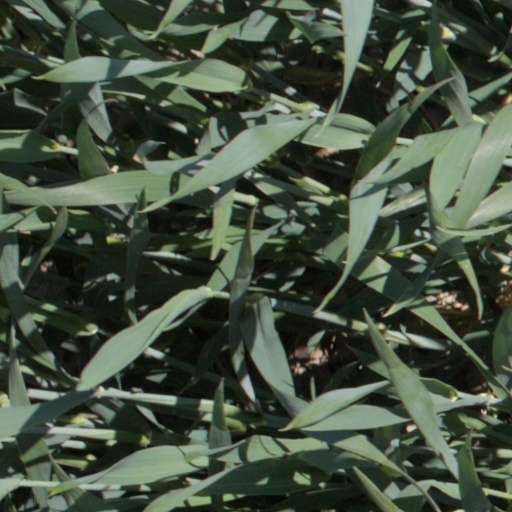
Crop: wheat